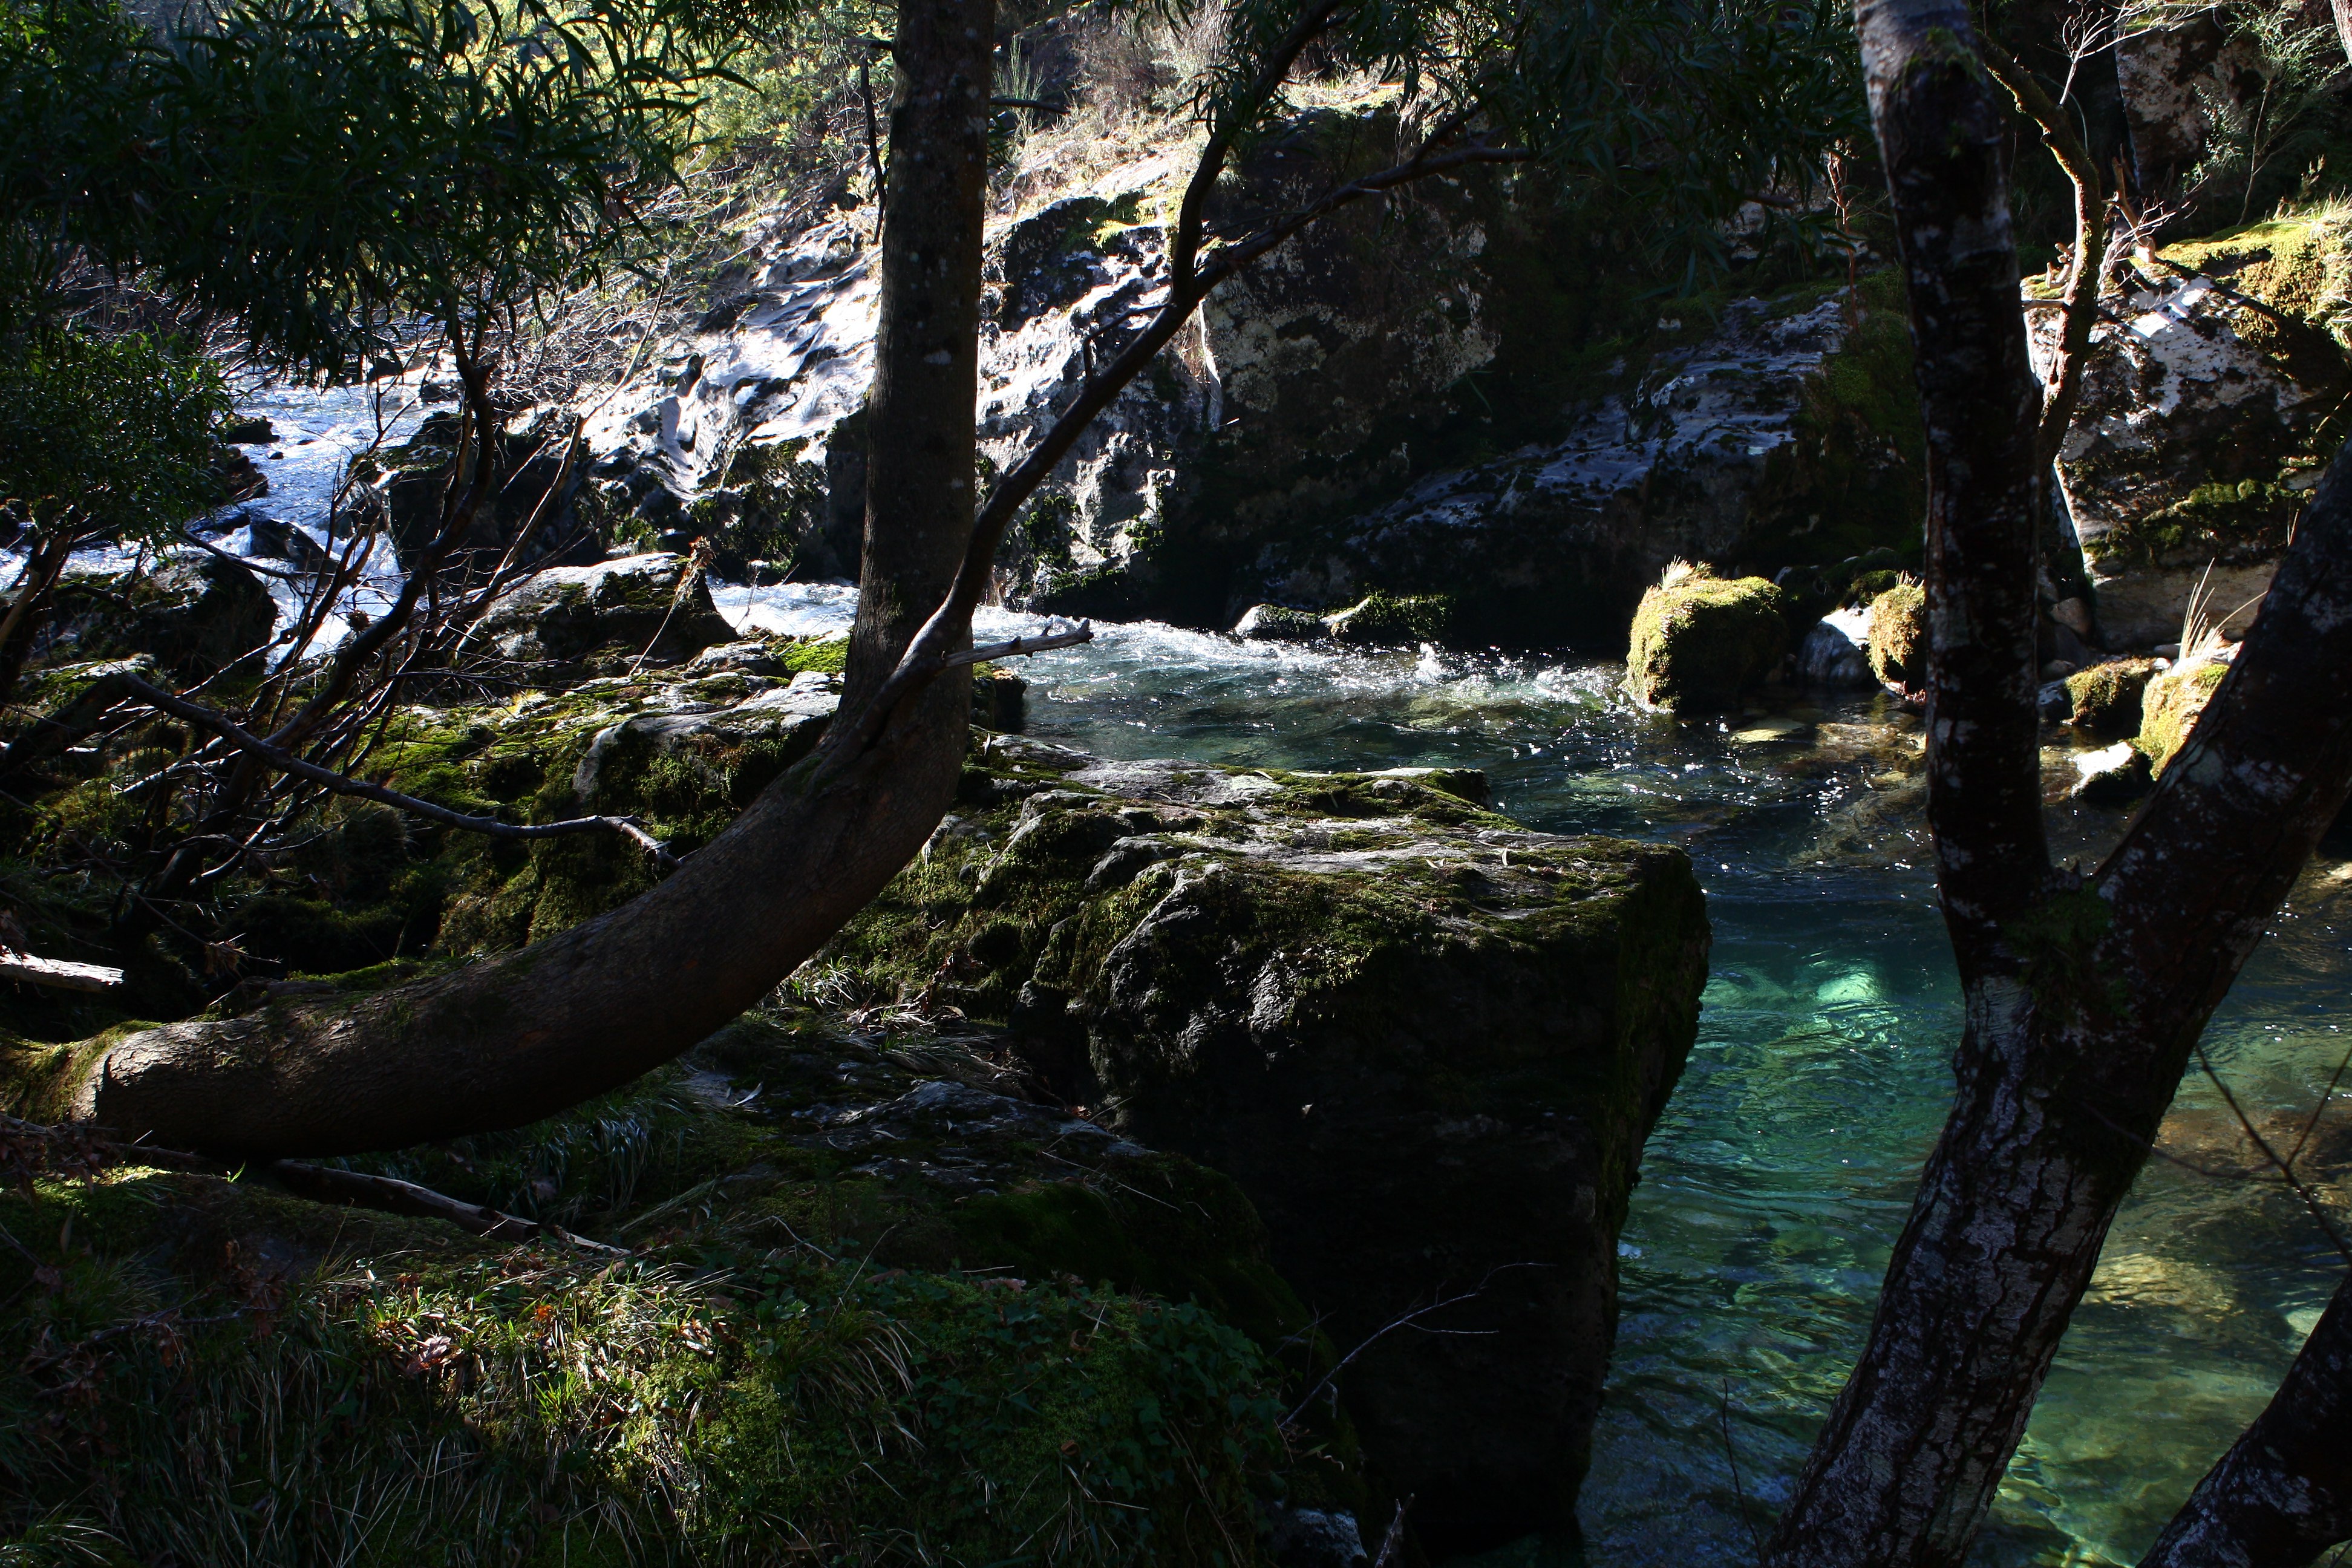
tree, water, nature, forest, rock, wilderness, branch, plant, leaf, flower, river, stream, reflection, jungle, autumn, body of water, rainforest, galicia, pontevedra, woodland, habitat, water feature, espana, alama, canoneos1000d, rioverdugo, natural environment, woody plant